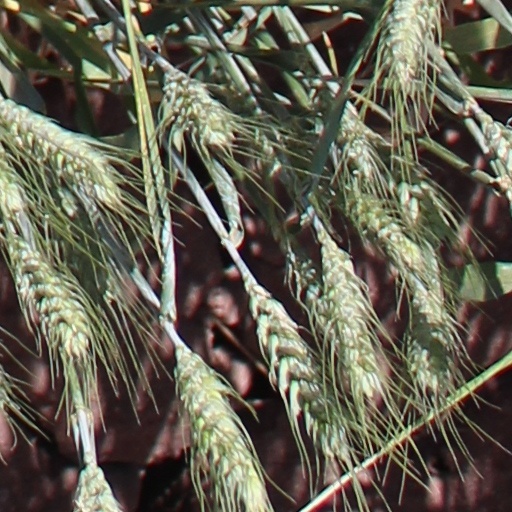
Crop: wheat